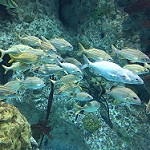
Label: sea